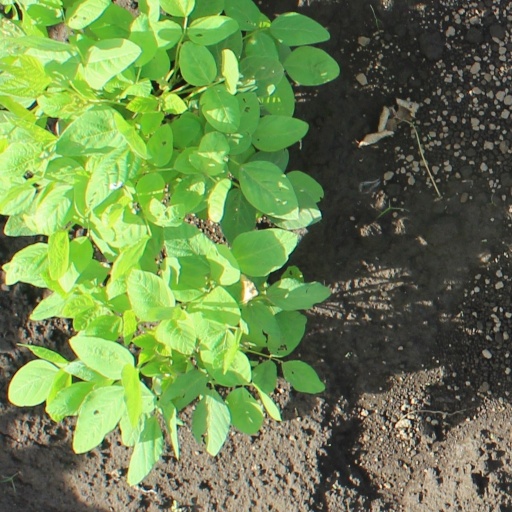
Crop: soybean